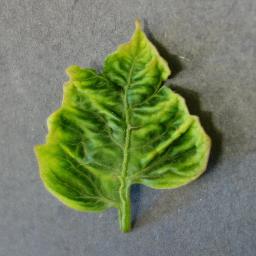
Label: Tomato___Tomato_Yellow_Leaf_Curl_Virus